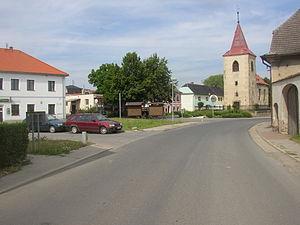
Mlékojedy est une commune du district de Litoměřice, dans la région d'Ústí nad Labem, en Tchéquie. Sa population s'élevait à 232 habitants en 2018.